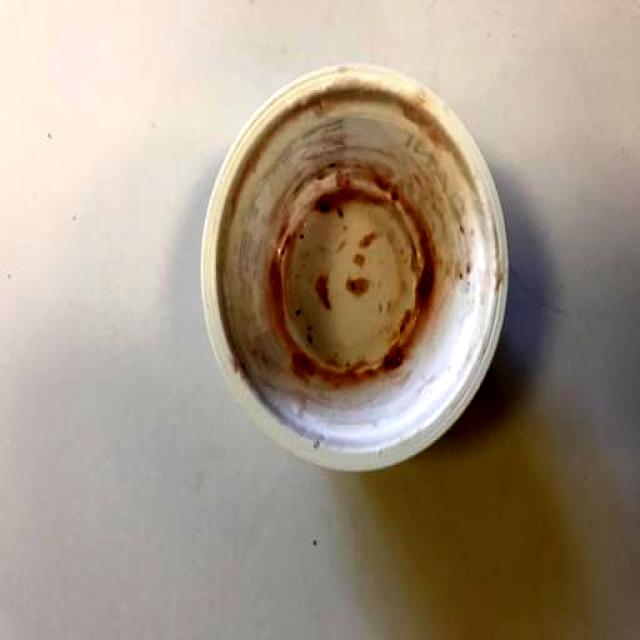
Label: Trash